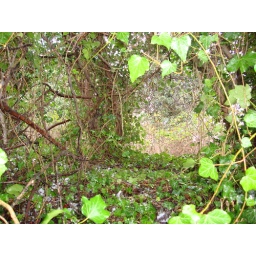
Im standing in the signal box looking towards an area where the track and cattle platform would be.